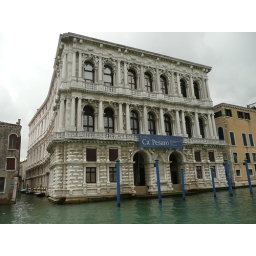
A beautiful building in the main street of Venice